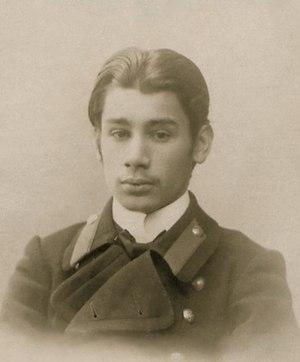
Victor Vladimirovitch Reverdatto, né le 5 juin 1891 à Kharkov et mort le 14 mars 1969 à Tomsk, est un botaniste soviétique spécialisé dans la flore de Sibérie. Il était docteur en biologie, professeur d'université et lauréat du prix Staline et auteur de nombreuses publications à propos des plantes médicinales et de l'histoire de la flore.